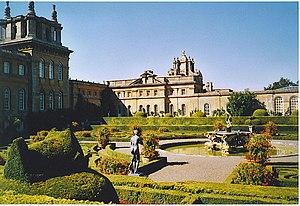
La paroisse de Woodstock est à la fois une paroisse civile et un district de services locaux canadien du Comté de Carleton, située à l'ouest du Nouveau-Brunswick.
Woodstock 23, aussi appelé Indian Village, est la réserve principale de la Première nation malécite de Woodstock, qui possède également la réserve The Brothers 18, en commun avec 3 autres premières nations.
Woodstock est une ville canadienne du comté de Carleton, dans l'Ouest du Nouveau-Brunswick.